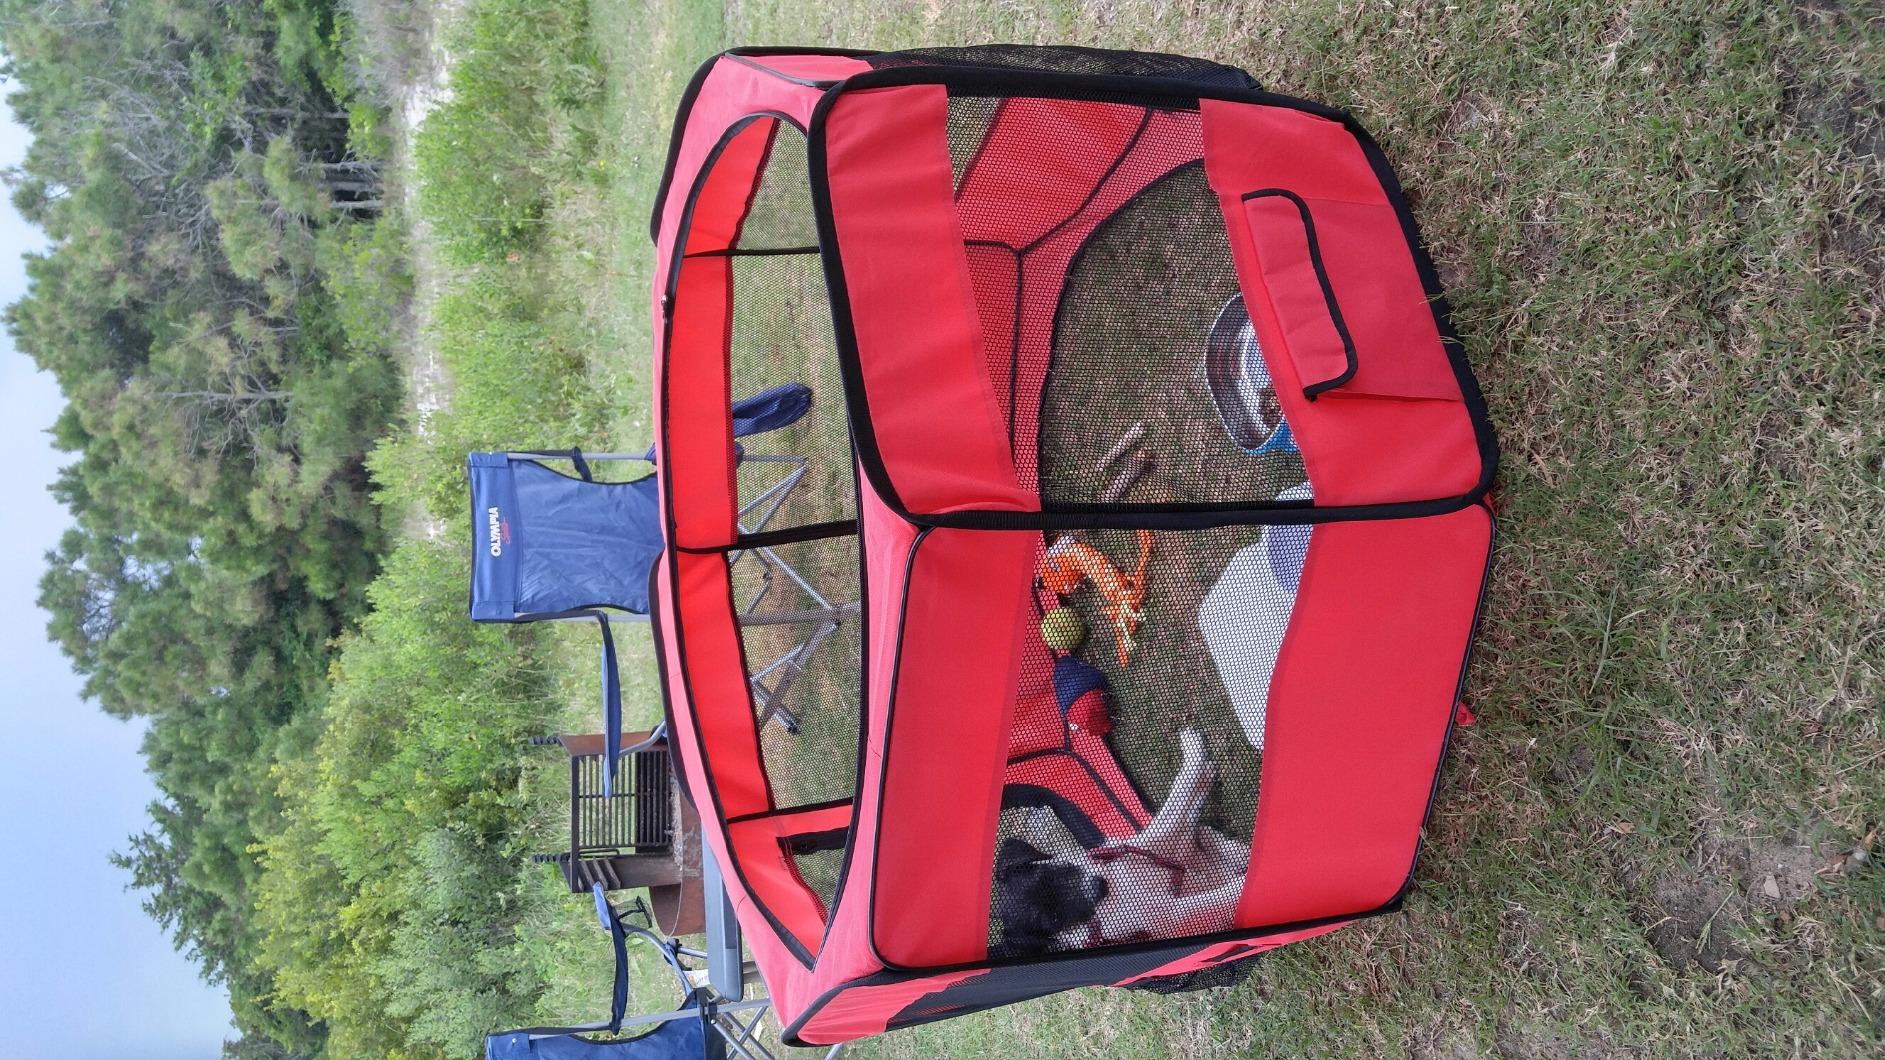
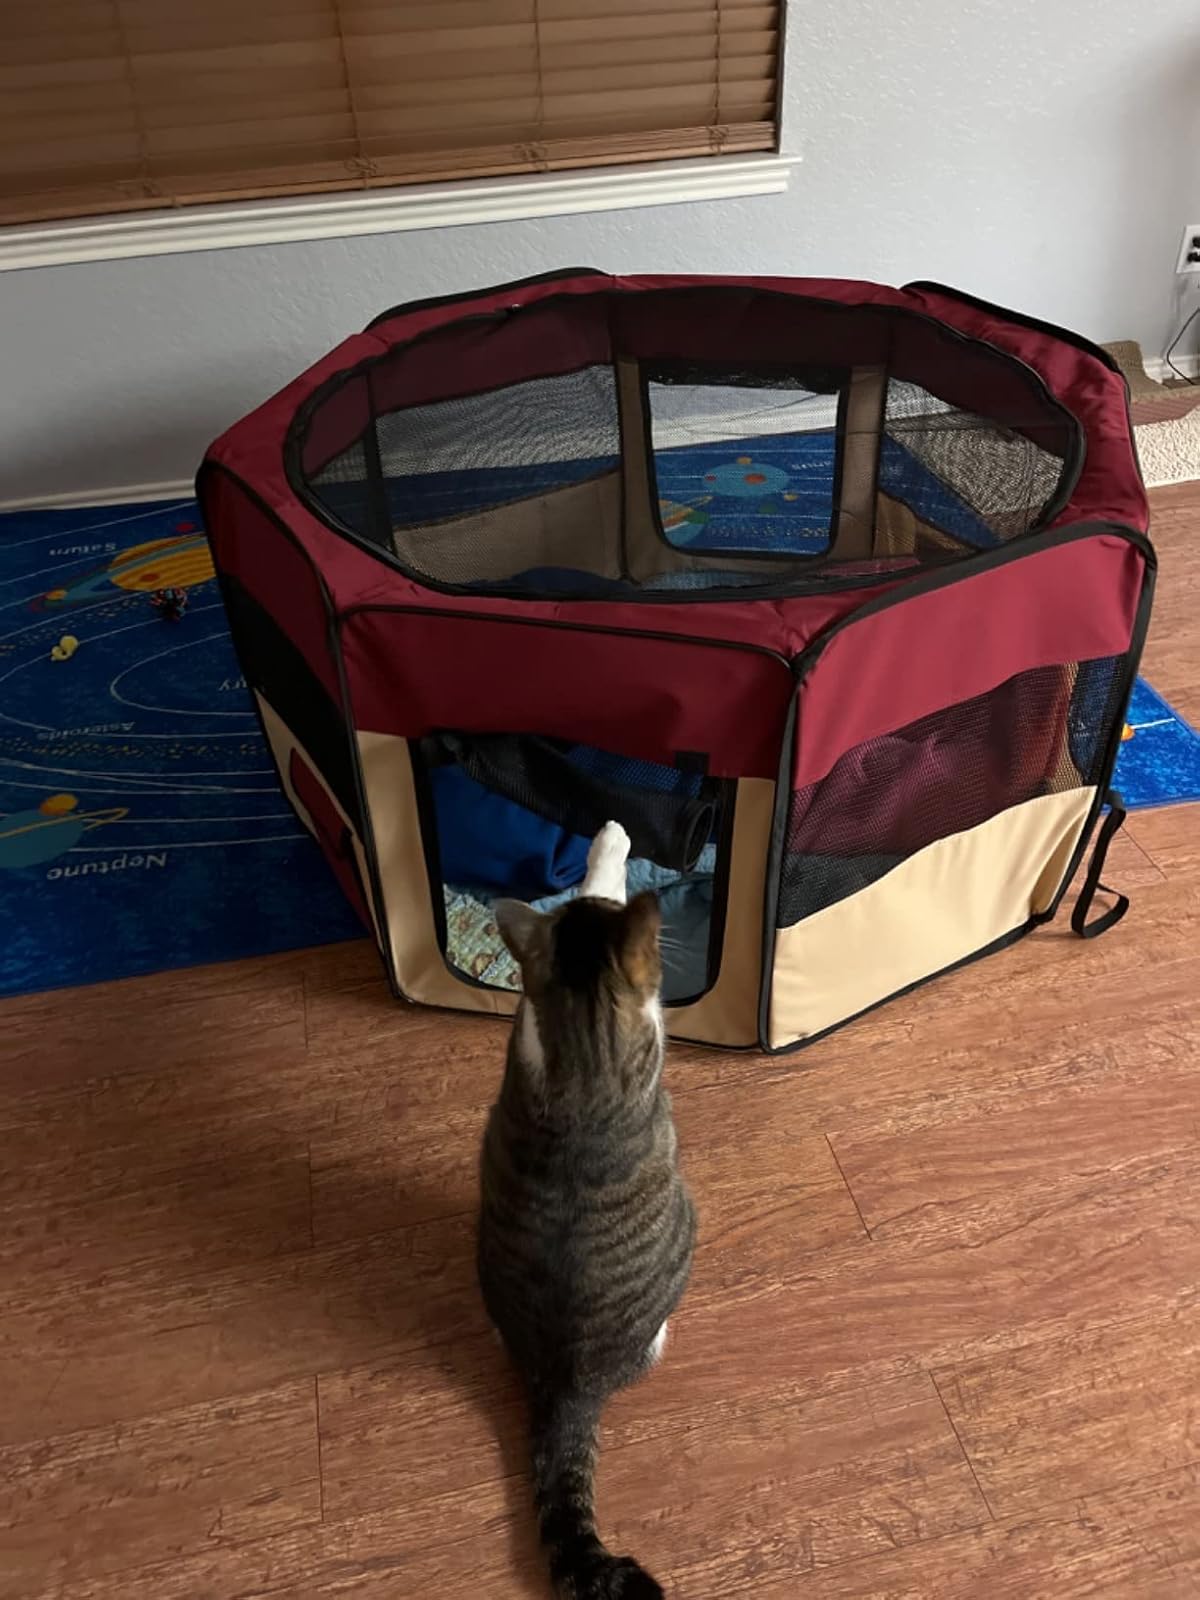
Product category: items_kennel
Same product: no